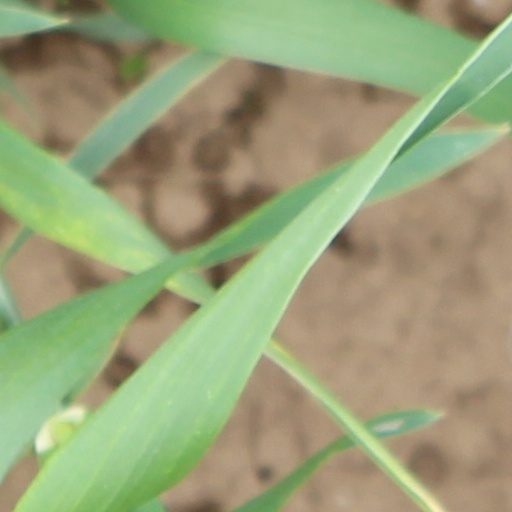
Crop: wheat